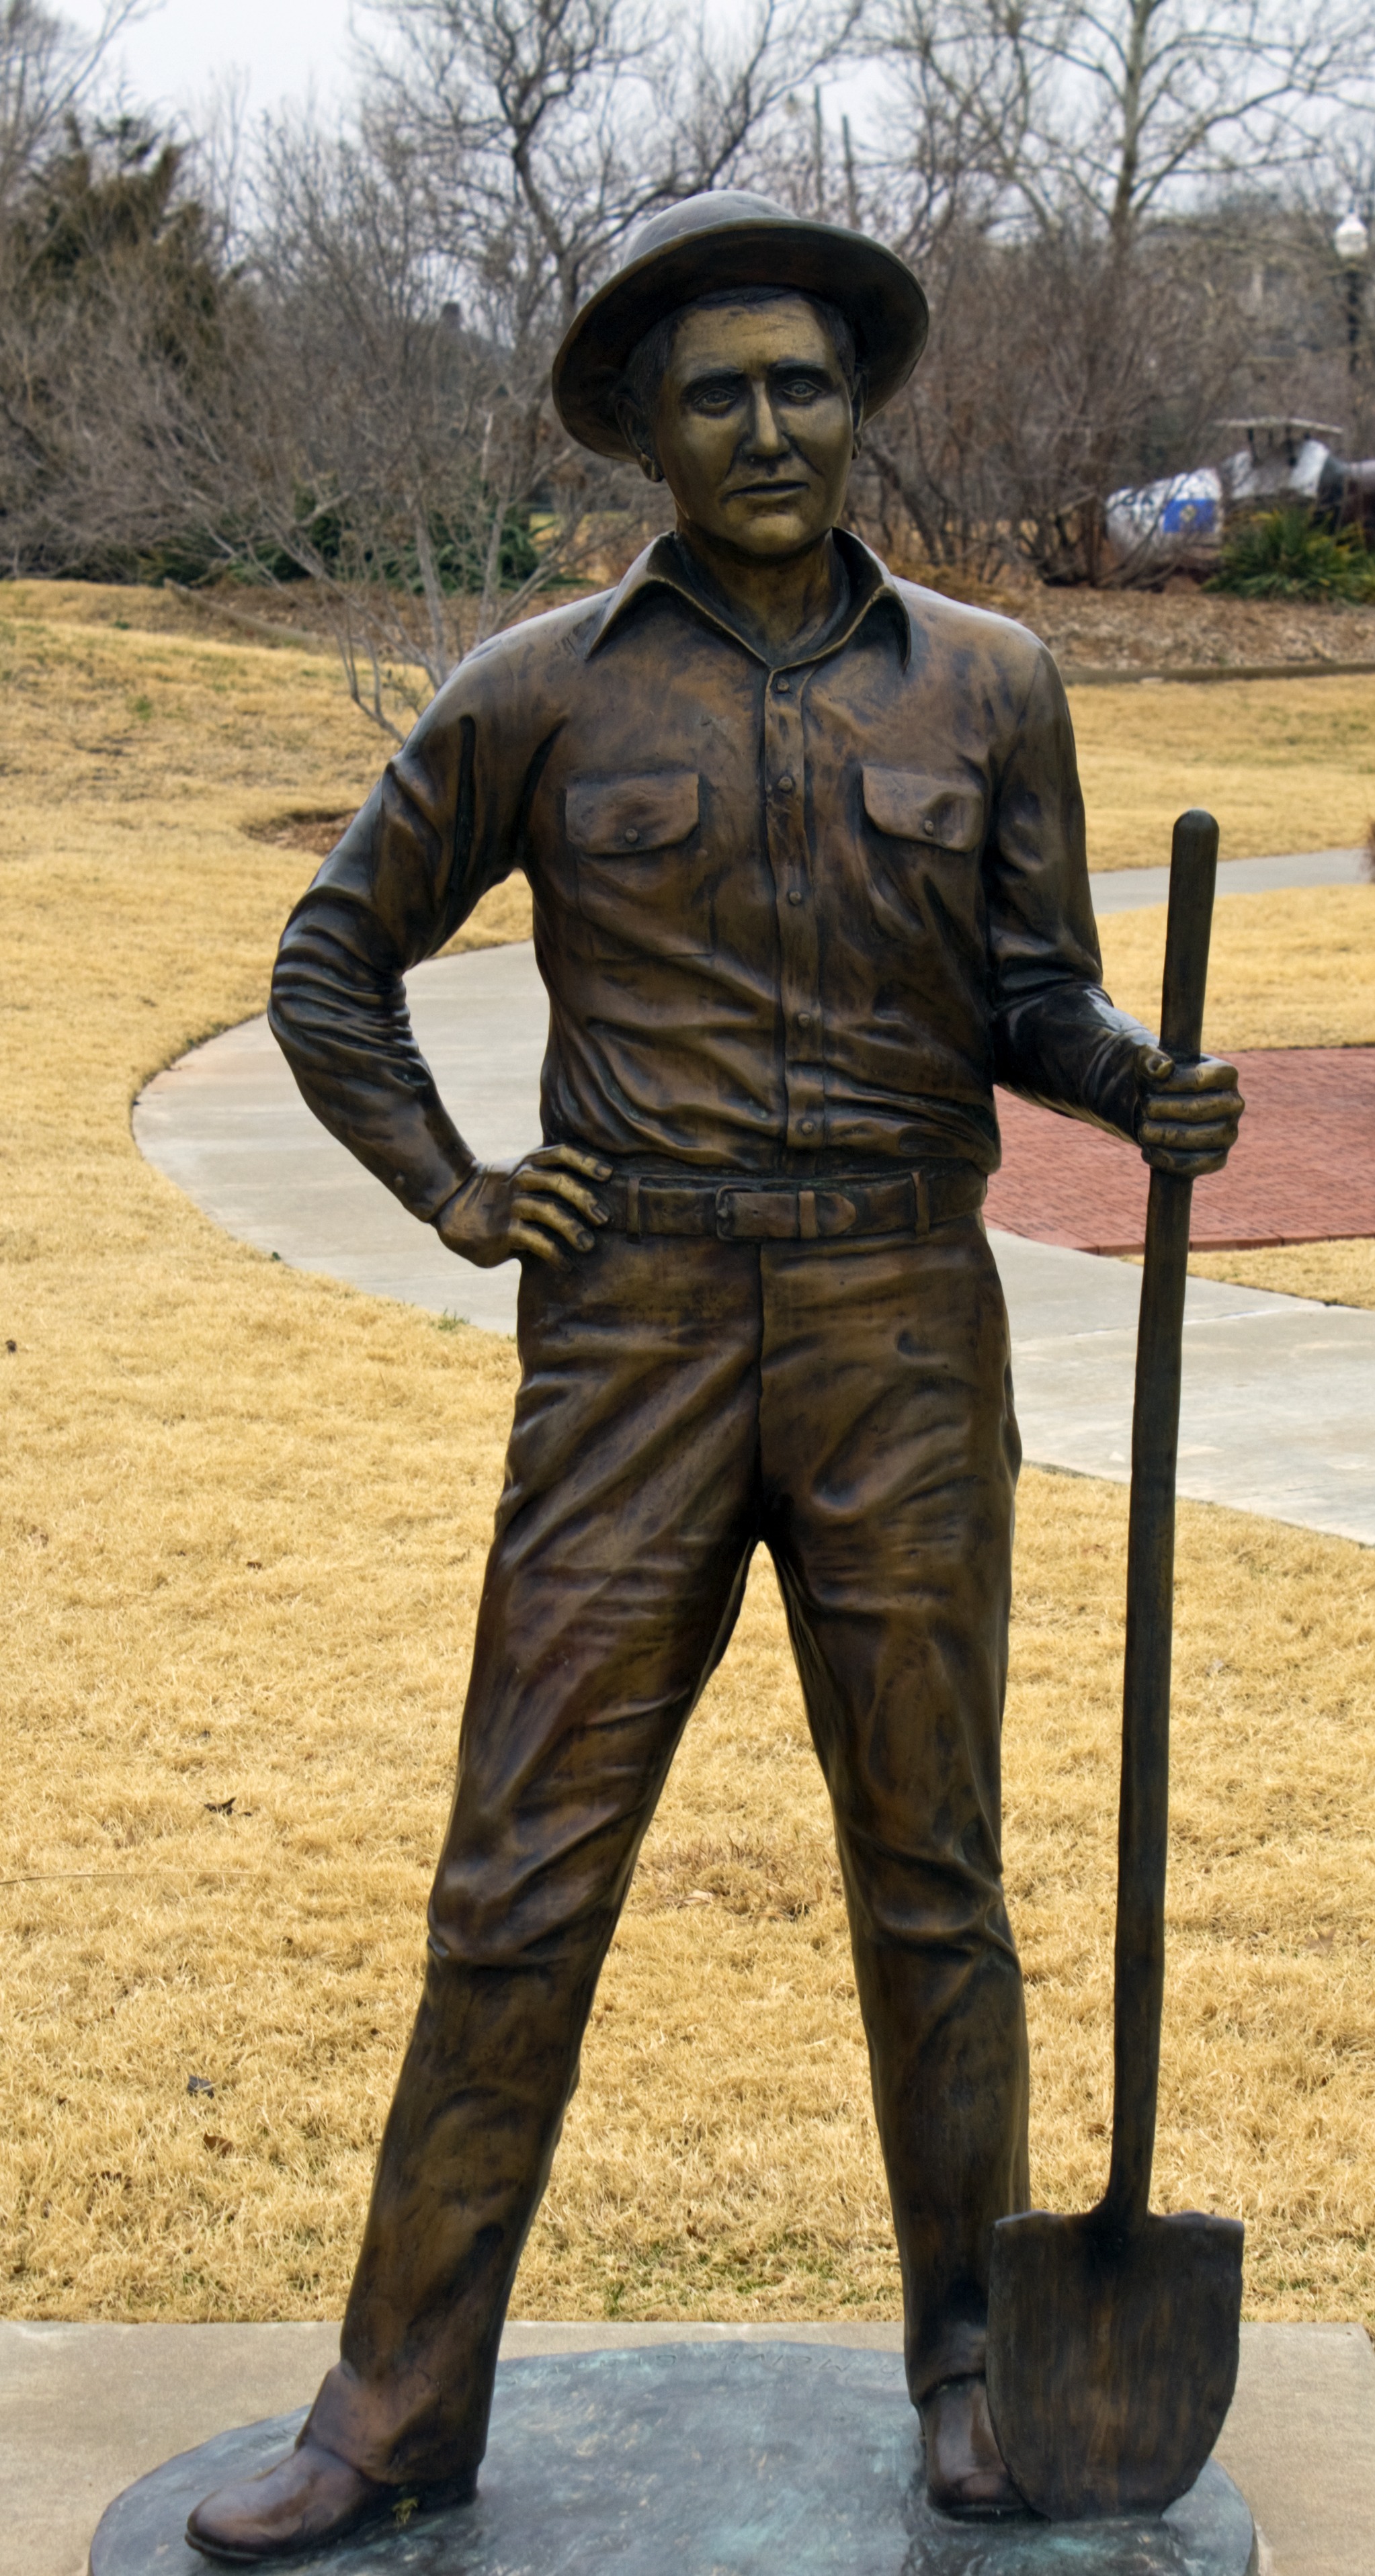
field, monument, statue, sculpture, worker, memorial, art, history, oklahoma, oil, oklahoma city, human positions